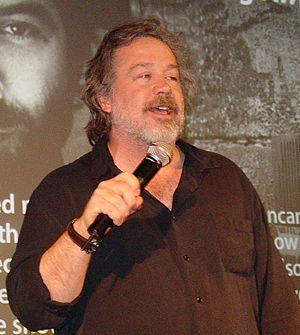
Tom Hulce est un acteur et producteur de spectacle américain, né le 6 décembre 1953 à Détroit.